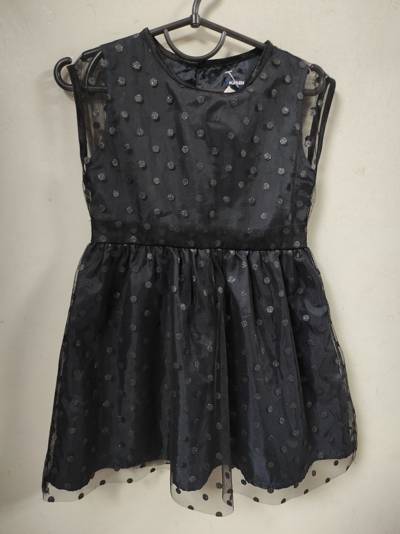
Waste category: clothes